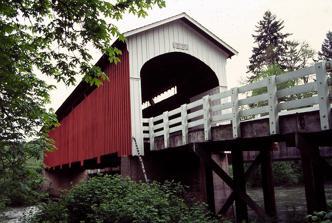
Building: Currin Bridge
Country: United States of America
Year built: 1925
Bridge Currin Bridge Coordinates 43°47′37″N 122°59′43″W / 43.79361°N 122.99528°W / 43.79361; -122.99528 Carries Pedestrians Crosses Row River Other name(s) Row River Covered Bridge Characteristics Design Covered Total length 105 feet (32 m) History Construction end 1925 Closed 1979 Currin Bridge U.S. National Register of Historic Places Nearest city Cottage Grove, Oregon Area 0.2 acres (0.08 ha) Built 1925 Architectural style Howe Truss MPS Oregon Covered Bridges TR NRHP reference No. 79002082 Added to NRHP November 29, 1979 Location The Currin Bridge is a Howe truss covered bridge near Cottage Grove , Oregon , United States . It crosses the Row River . The Currin Bridge was built in 1925 to replace another bridge built in 1883. The lowest bid received by Lane County for construction of the bridge was $ 6,250, so the county decided to build the bridge on its own for $4,205, saving $2,495 of taxpayers' money. The bridge was named after an early pioneer family. The Currin Bridge is the only bridge in Oregon that is painted two different colors. The Currin Bridge has white portals and red sides. It is one of seven covered bridges in the immediate area. In 1979, Lane County completed a new concrete bridge nearby the Currin Bridge and closed the old bridge to traffic.  The new bridge is only a few feet away from the Currin Bridge, which is still accessible by pedestrians. In 1987, the bridge had work done fumigating for insects and structural repair, and in 1993–1995, the Oregon Covered Bridge Program of Lane County received a grant of $48,000 to restore the bridge. The bridge was added to the National Register of Historic Places in 1979. See also List of bridges on the National Register of Historic Places in Oregon References